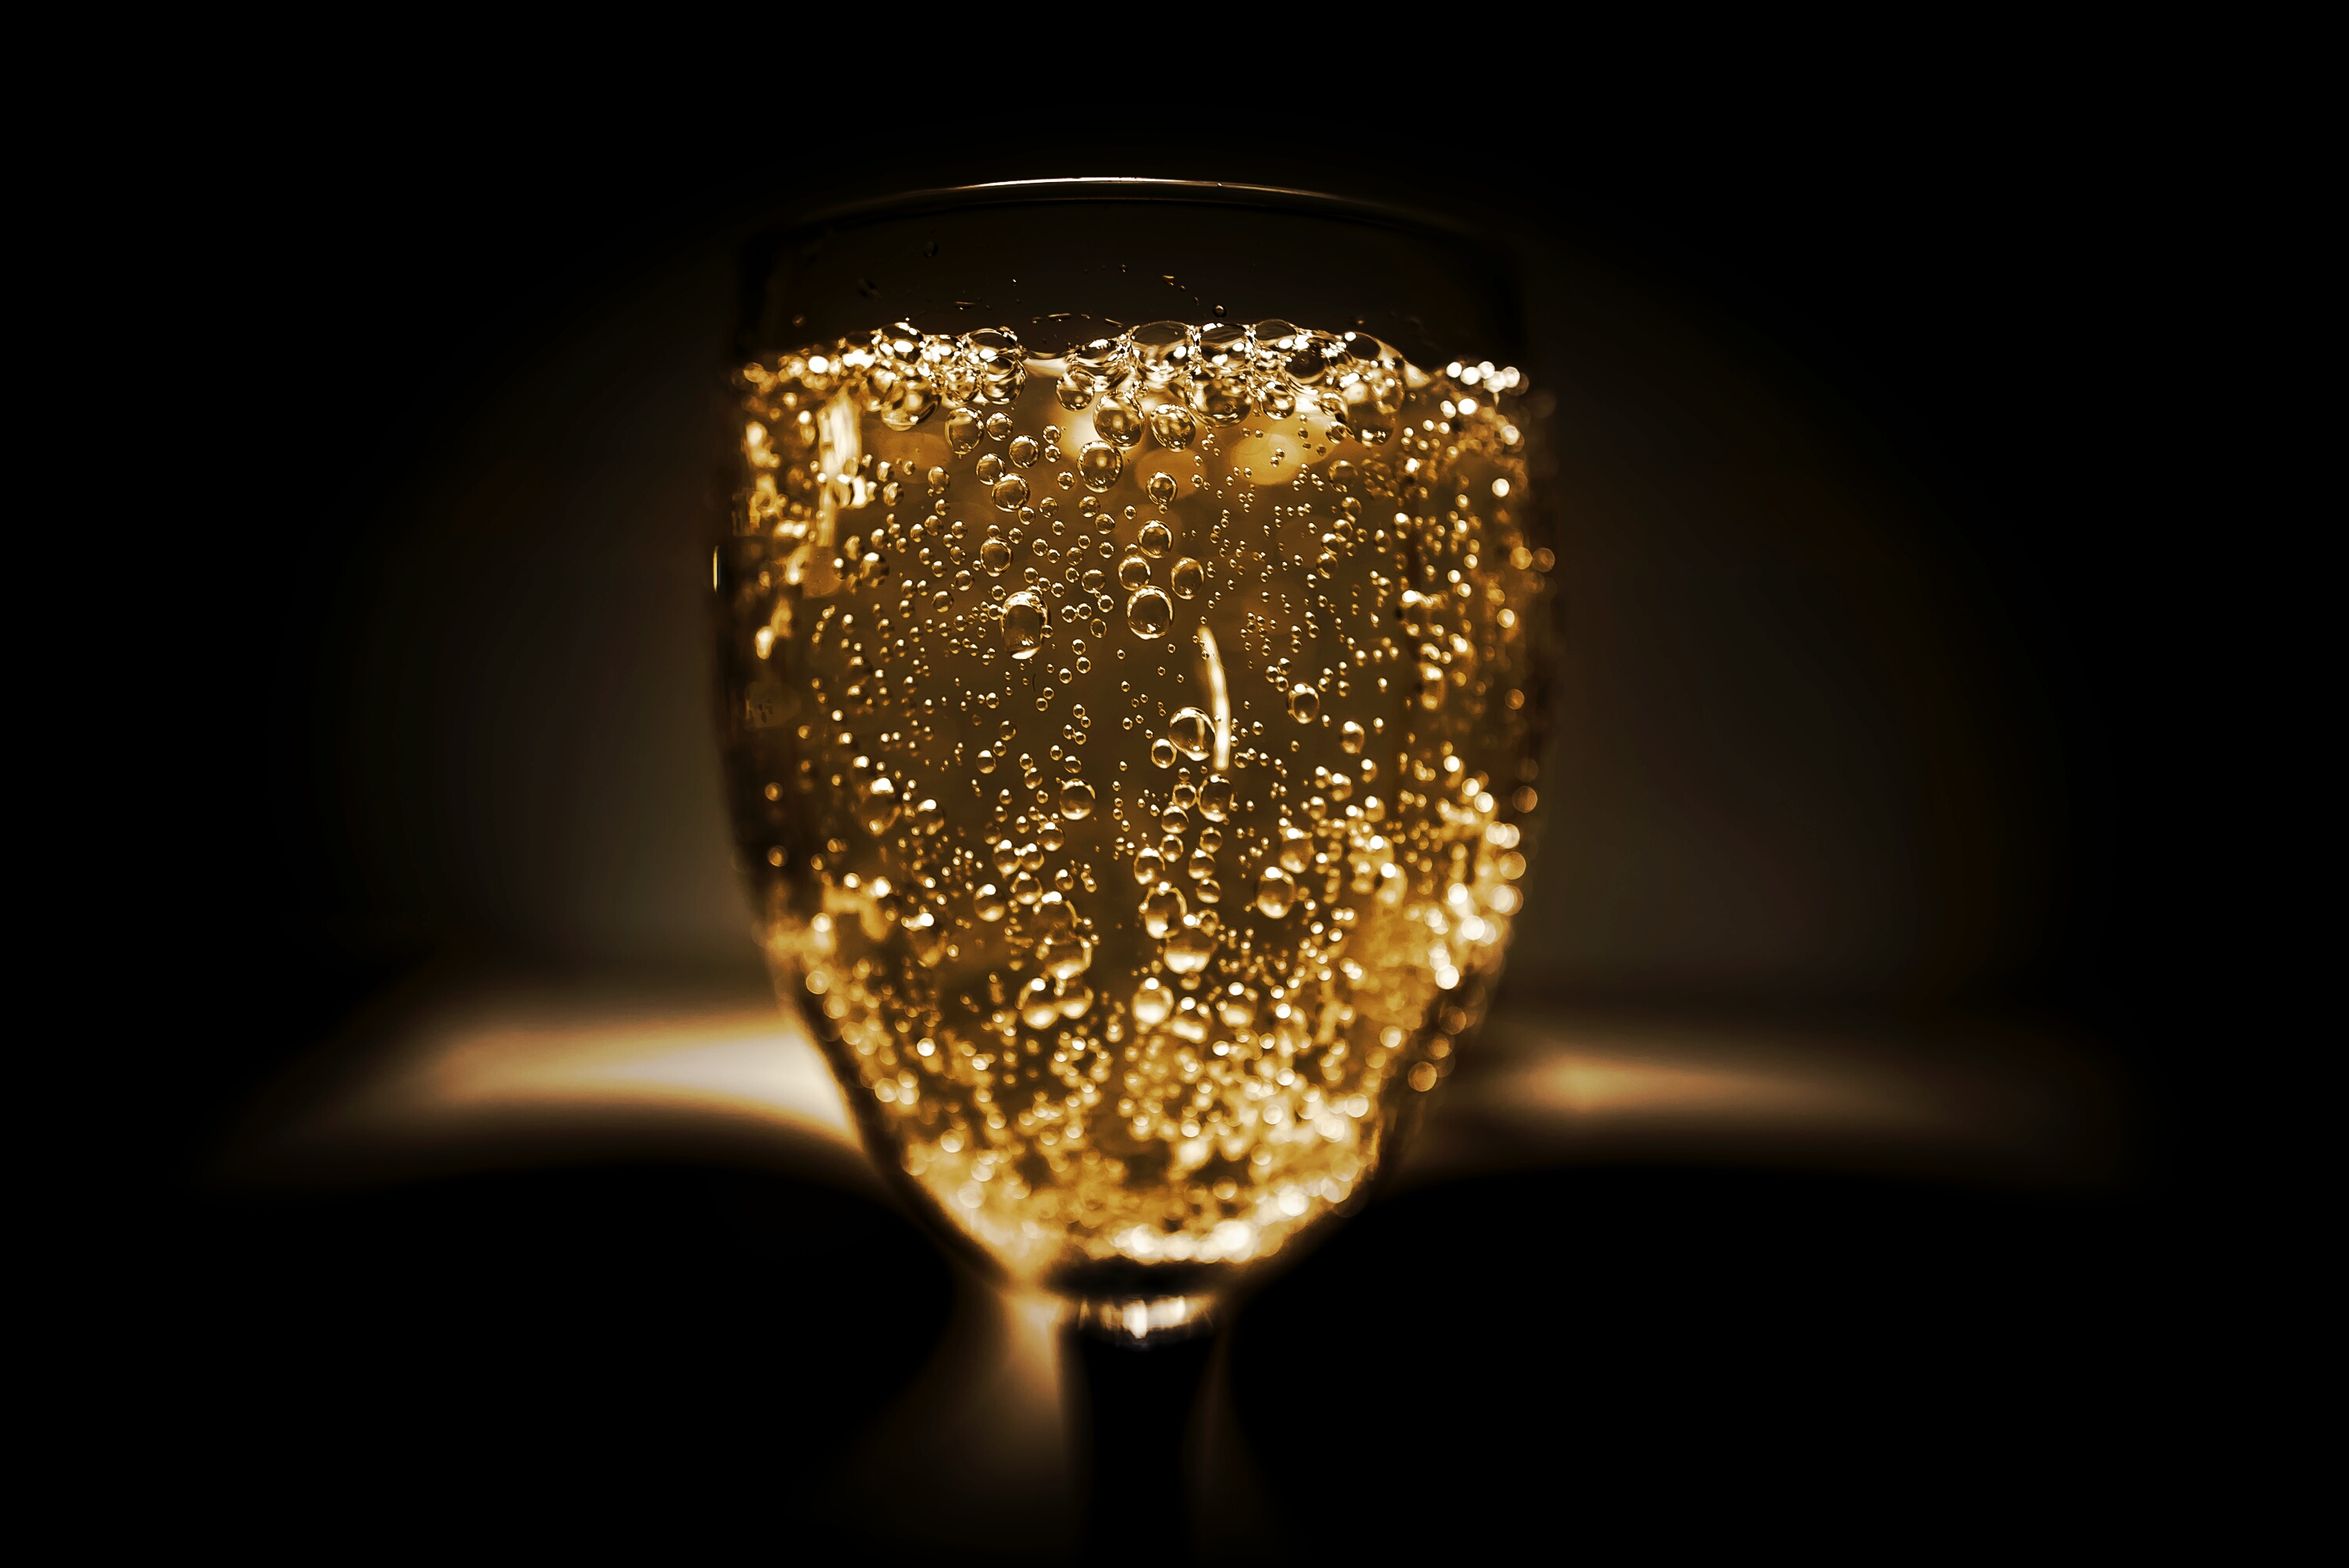
cold, liquid, blur, wine, glass, dark, bar, celebration, drink, bottle, lighting, alcohol, liquor, close up, alcoholic, focus, luxury, gold, party, sparkling, champagne, class, crystal, sparkling wine, macro photography, drinking glass, still life photography, distilled beverage, champagne stemware